Andrea Palma (actress)

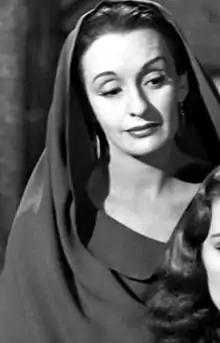
Palma in "Tarzan and the Mermaids" (1948)

Guadalupe Bracho Pérez-Gavilán (16 April 1903 – 11 November 1987), known professionally as Andrea Palma, was a Mexican actress. She was considered the first major female star of the Mexican cinema after her role in the Mexican film "La Mujer del Puerto" (1934).